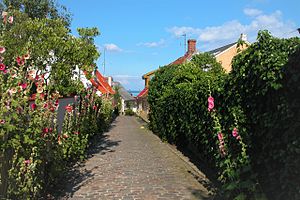
Marstals historie
Gamle sømandshuse i Marstal
"Marstals historie begynder i 1514, da skattelister fra Sønderborg og Nordborg amter dokumenterer bebyggelsen ""Marstall"" med seks gårde og et fiskerhus i nærheden af stranden ved Ærøs Hale. Bebyggelsen er sandsynligvis langt ældre.